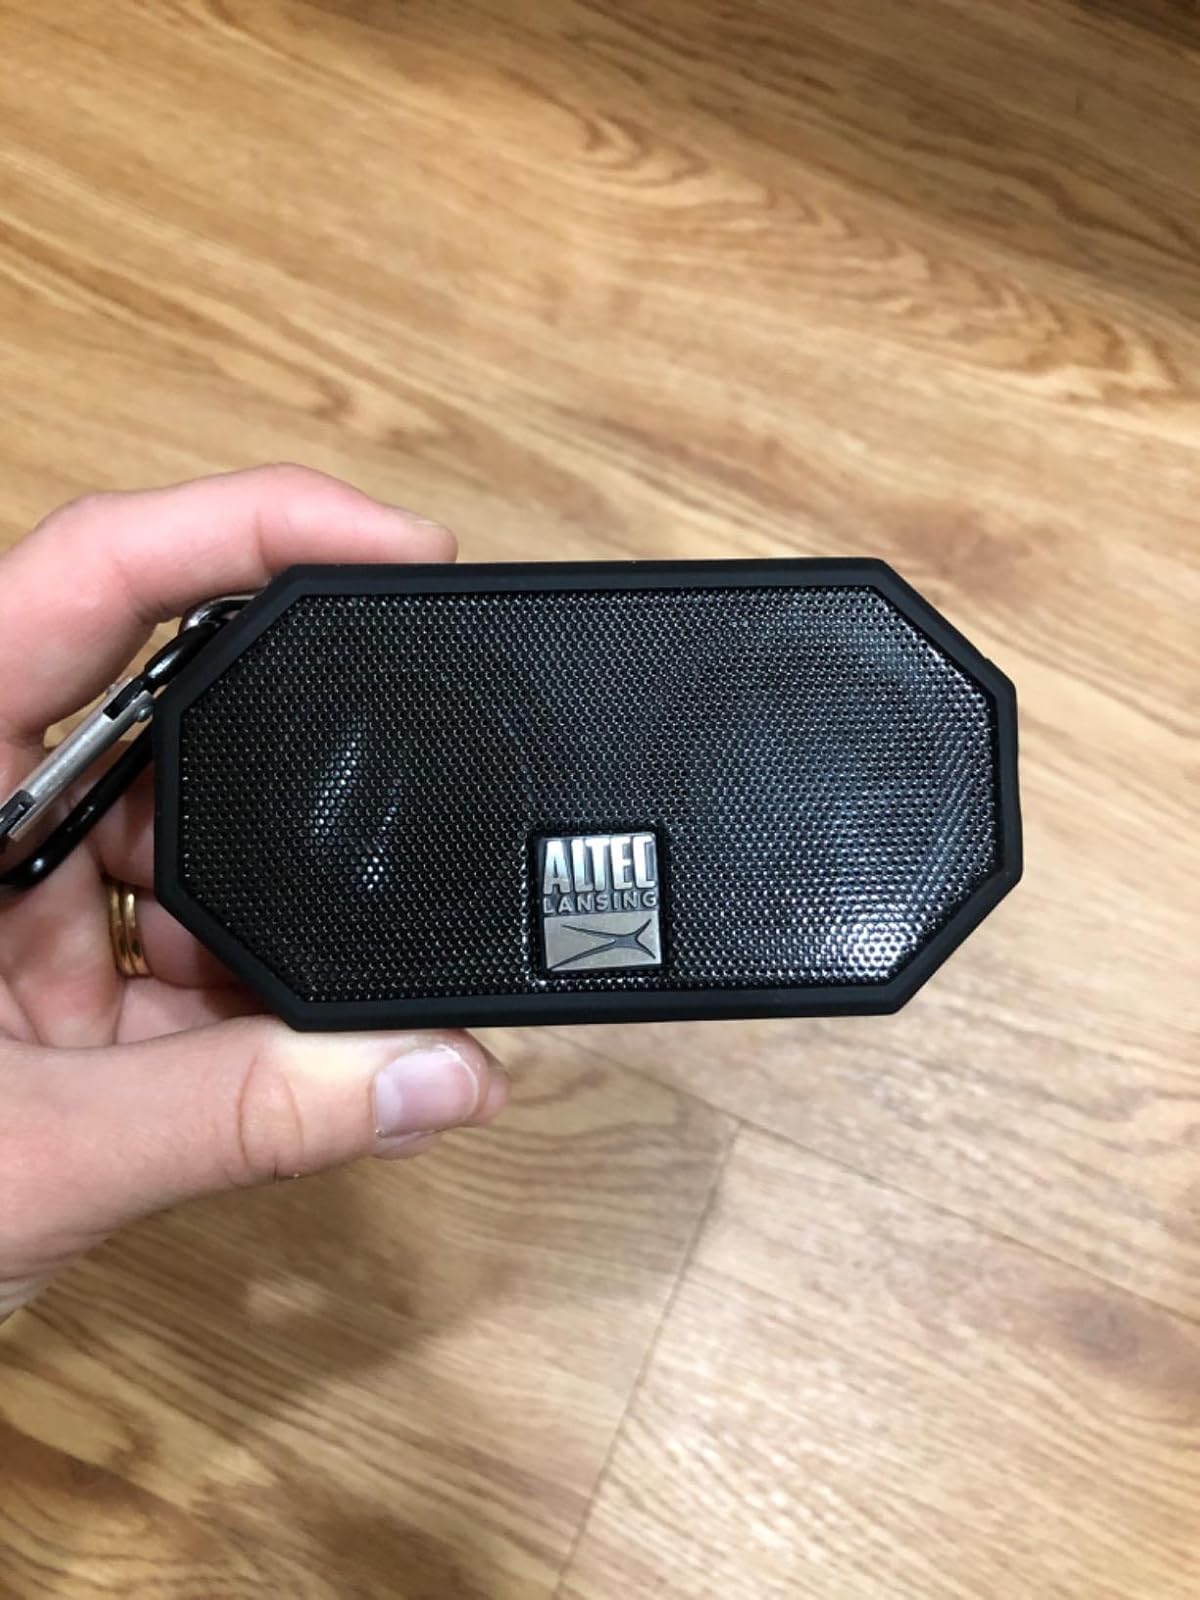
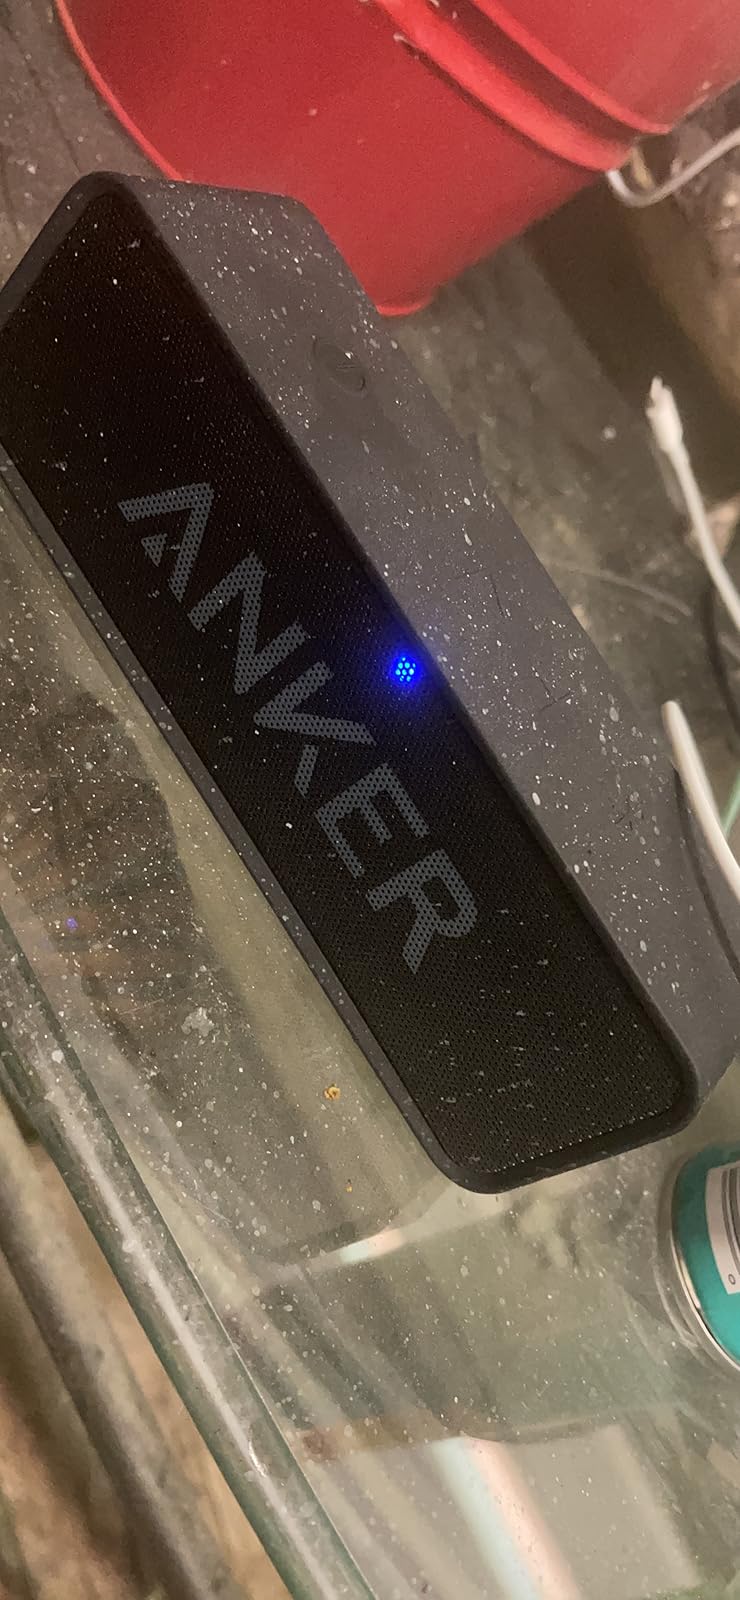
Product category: speaker
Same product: no